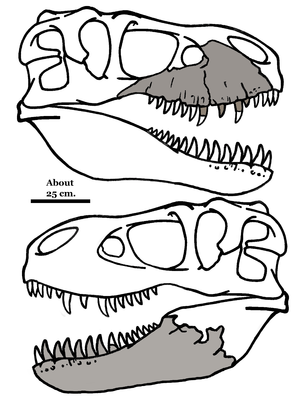
Zhuchengtyrannus est un genre éteint de dinosaures théropodes carnivores du Crétacé supérieur. C'était un tyrannosauriné qui a vécu dans la région de l'actuelle ville de Zhucheng, dans la province du Shandong en Chine.